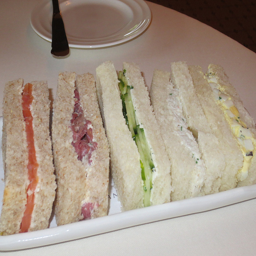
five different slices of various sandwiches without the crust.
Several different finger sandwiches are on this plate.
Different varieties of finger sandwiches lined up in a row on a plate.
A table topped with cut in half sandwiches.
A plate that has several sandwiches on it.